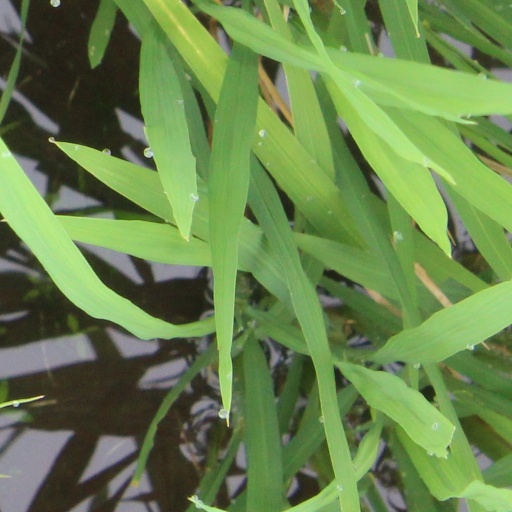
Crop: rice